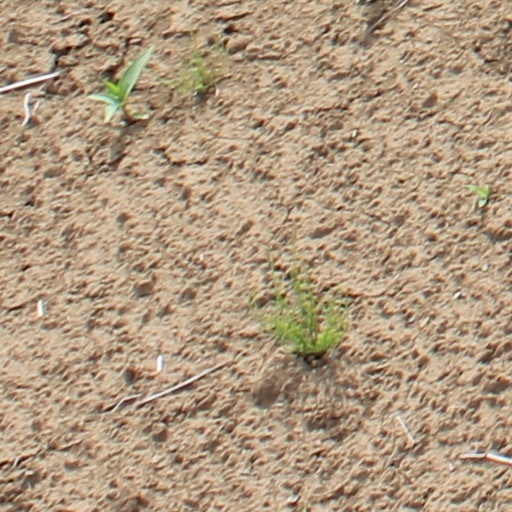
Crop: wheat